Cell-penetrating peptide

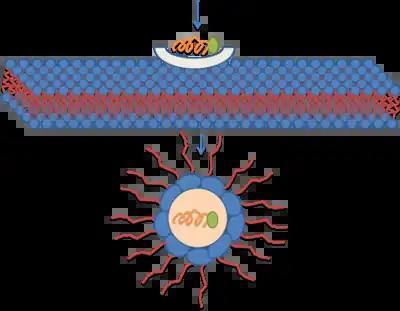

The third mechanism responsible for the translocation is based on the formation of the inverted micelles. Inverted micelles are aggregates of colloidal surfactants in which the polar groups are concentrated in the interior and the lipophilic groups extend outward into the solvent. According to this model, a penetratin dimer combines with the negatively charged phospholipids, thus generating the formation of an inverted micelle inside of the lipid bilayer. The structure of the inverted micelles permits the peptide to remain in a hydrophilic environment.